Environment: real
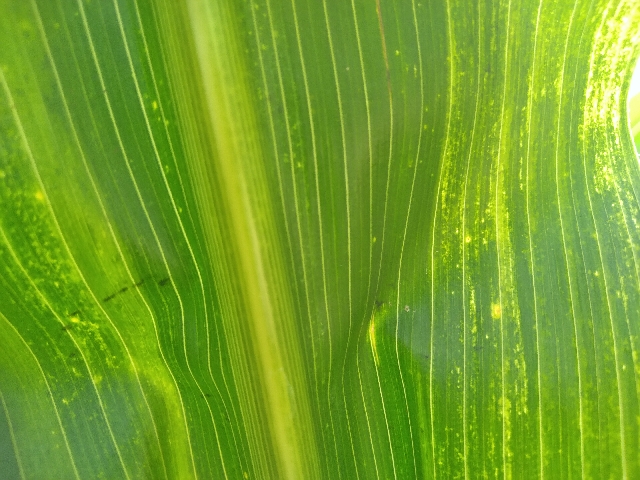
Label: lethal_necrosis